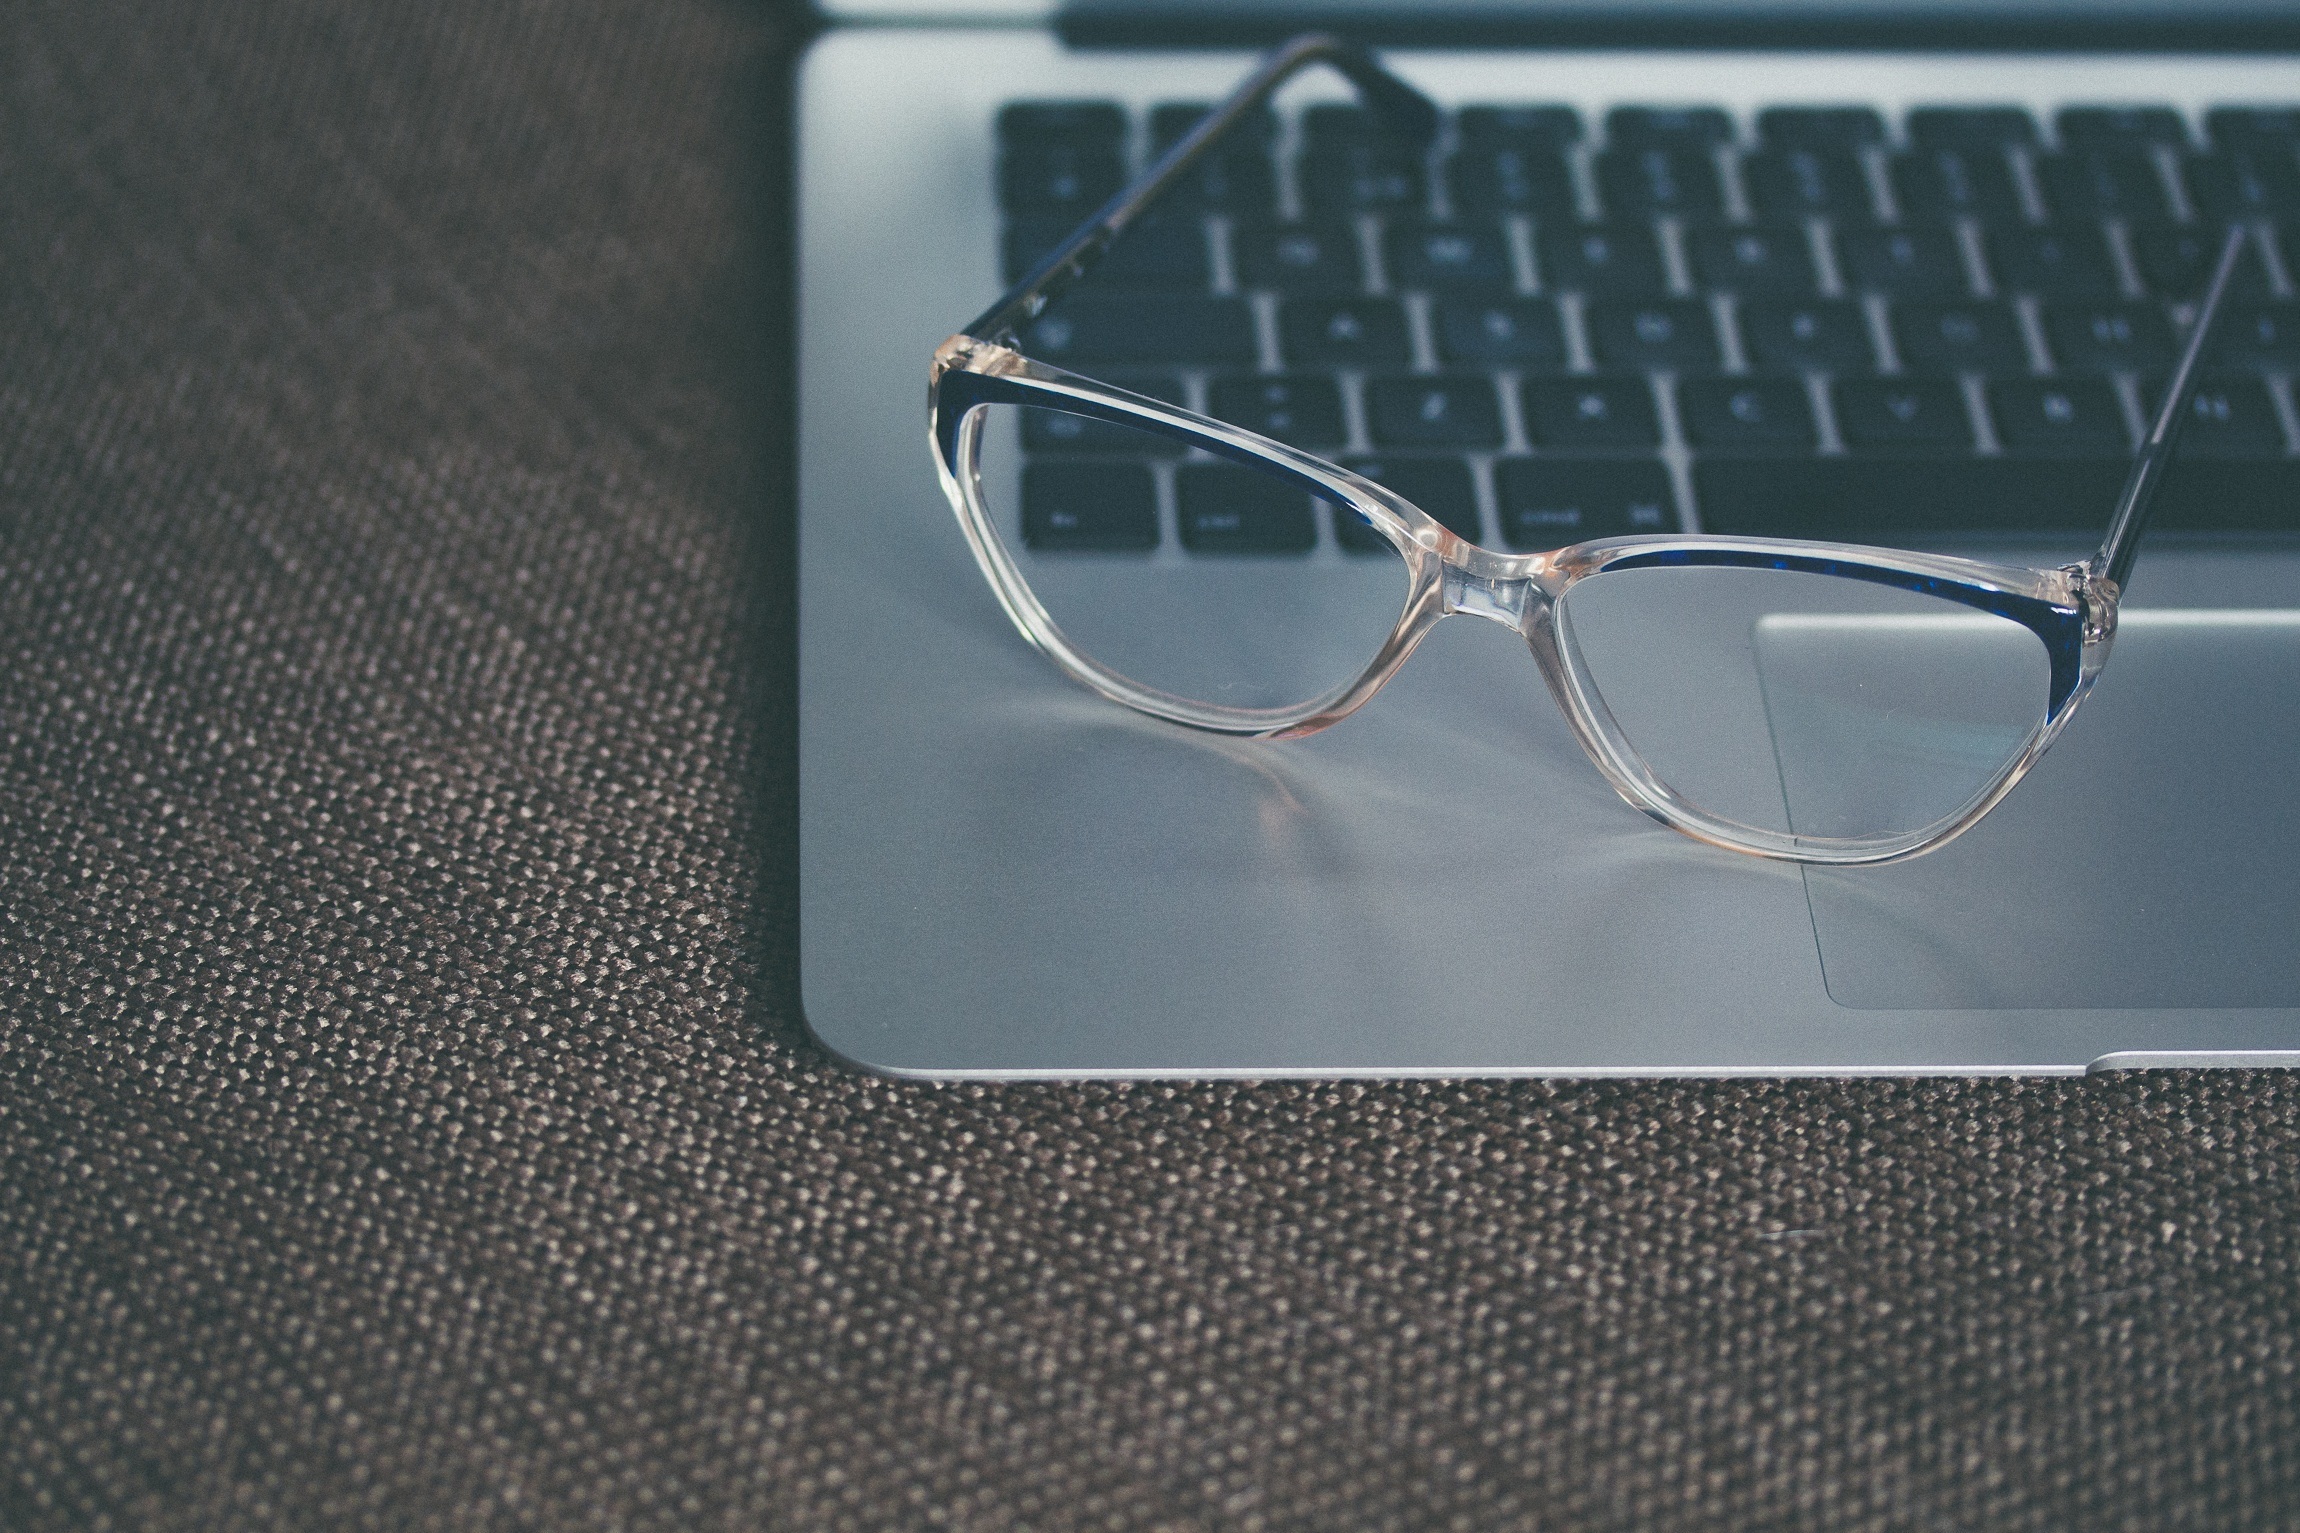
laptop, computer, keyboard, sunglasses, glasses, eyeglasses, eyewear, vision care